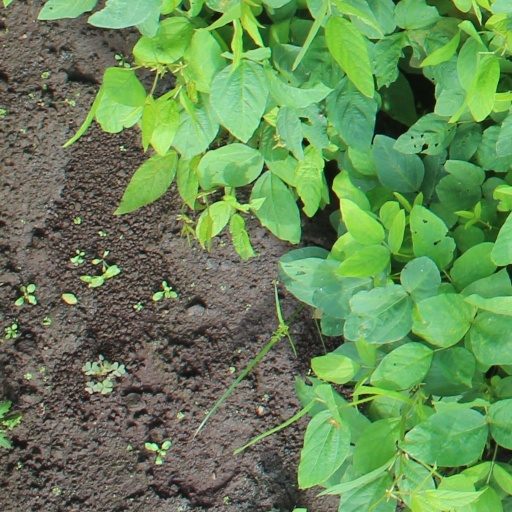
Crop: soybean